Jerome

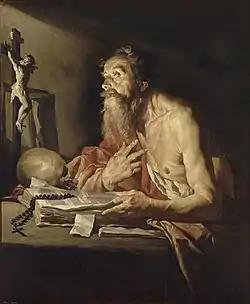
"Saint Jerome" by Matthias Stom, 1635

Jerome (– 30 September 420), also known as Jerome of Stridon, was an early Christian priest, confessor, theologian, translator, and historian; he is commonly known as Saint Jerome.